Italian cruiser Giovanni Bausan

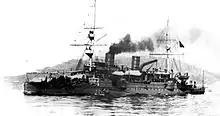
some time before 1913

In 1896, she took part in the annual summer maneuvers in July as part of the Second Division of the Active Squadron, which also included the ironclads and and the torpedo cruiser . In 1897, she became part of the International Squadron, a multinational force made up of ships of the Austro-Hungarian Navy, French Navy, Imperial German Navy, , Imperial Russian Navy, and British Royal Navy that intervened in the 1897–1898 Greek Christian uprising against the Ottoman Empire′s rule in Crete. In 1899, had her 5.9-inch guns replaced by modern QF guns.